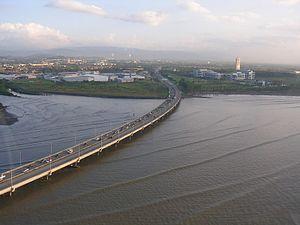
Panama est la capitale et la ville la plus peuplée de la république du Panama, située sur la côte Pacifique, à l’entrée du canal de Panama. Elle est également le chef-lieu de la province homonyme.
Cet article présente une liste de ponts remarquables du Panama, tant par leurs caractéristiques dimensionnelles, que par leur intérêt architectural ou historique.